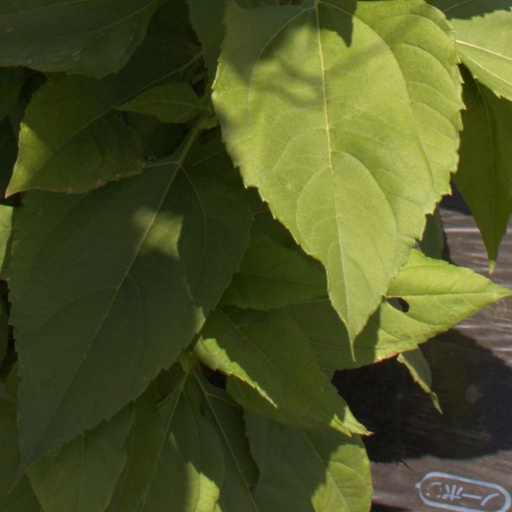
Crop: Jerusalem artichoke